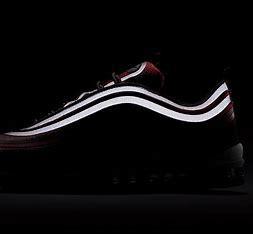
Brand: Nike
Model: Air Max 97 Ultra 17